Rudolph M. Hunter

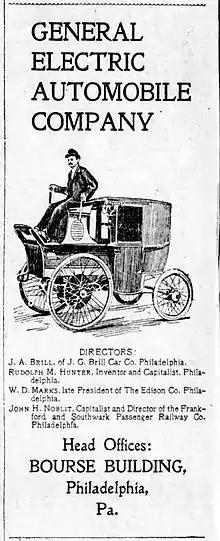
One of the new company's first ads, as it appeared in "The Philadelphia Times", June 9, 1898.

In 1898 prospects for the electric automobile seemed bright, and Hunter, armed with his electric-railway expertise, joined forces with prominent Philadelphia businessmen to launch General Electric Automobile Co. The new company (which was not affiliated with GE) touted its control of 69 patents, over half of them Hunter's, that it claimed to cover virtually every element of value in battery-powered vehicles. But they were more properly electric railway patents, the rights to which Electric Car had transferred to GE Auto. Their value, for purposes of making automobiles, was therefore at least somewhat open to question.